Jean-Baptiste Darlan

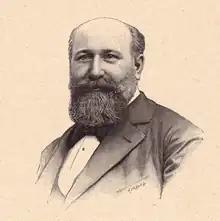
Darlan in 1896

Jean-Baptiste Darlan (10 June 1848 – 8 December 1912) was a French politician who was Minister of Justice in 1896–97.